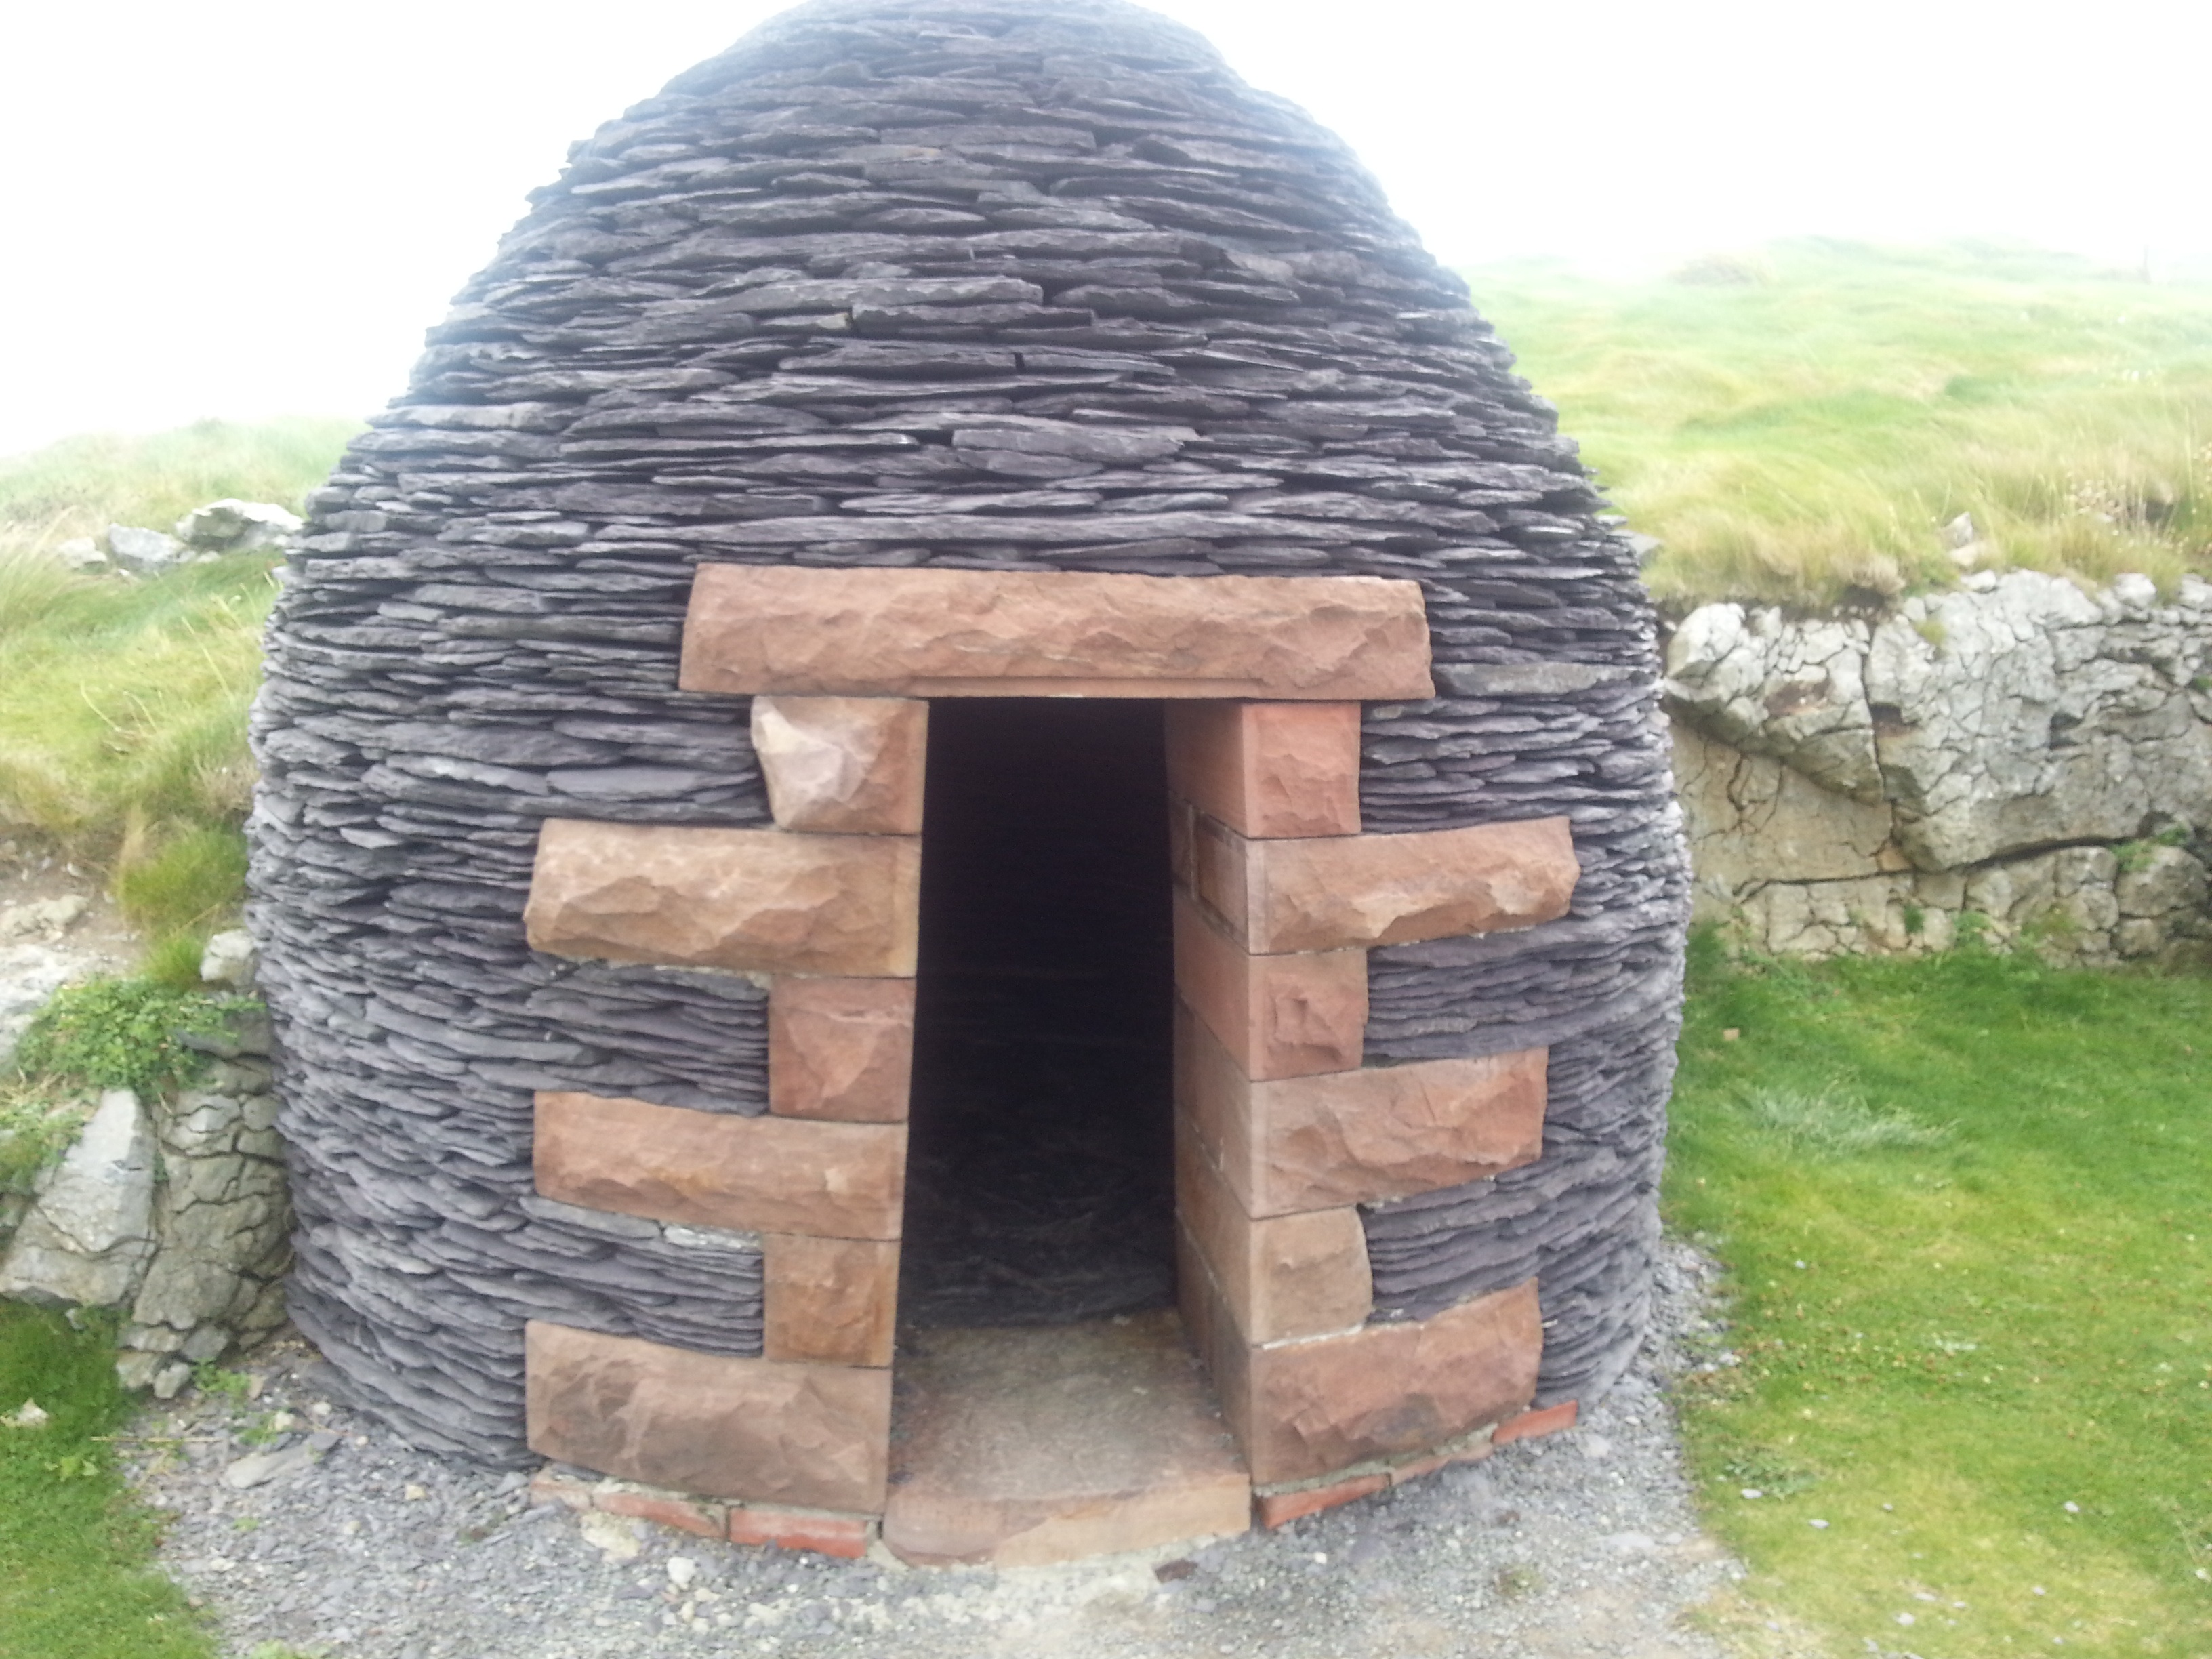
wood, monk, ancient, spiritual, history, christianity, ireland, early, kerry, beehive hut, man made object, masonry oven, early christian, gallarus, celt